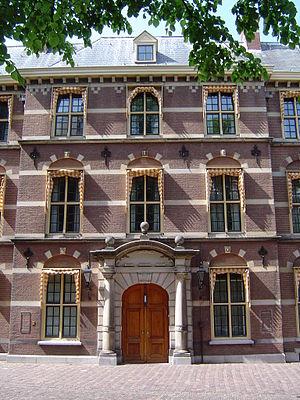
Le ministère des Affaires générales est l'administration du Premier ministre des Pays-Bas. Il siège au Binnenhof de La Haye.